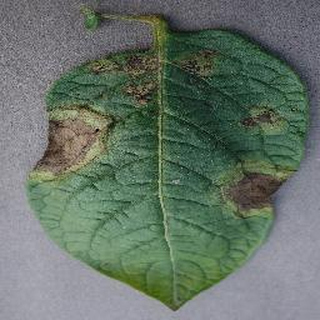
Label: potato_late_blight